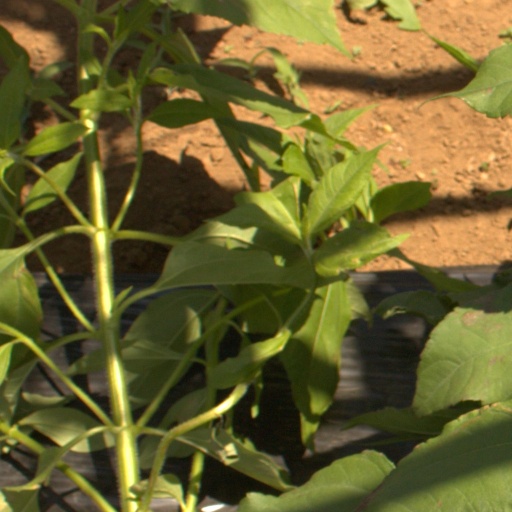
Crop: Jerusalem artichoke